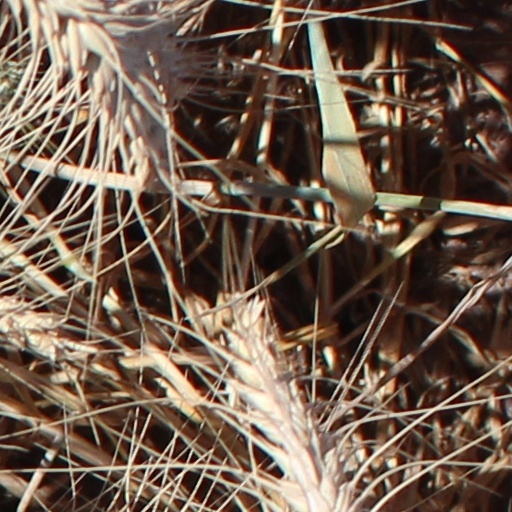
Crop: wheat